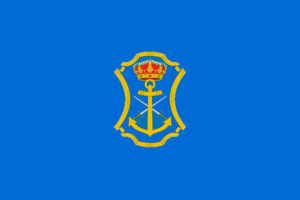
Nerja est une ville et une commune de la comarque de La Axarquía, province de Malaga, communauté autonome d’Andalousie, en Espagne. Elle est située à une soixantaine de kilomètres de Malaga.